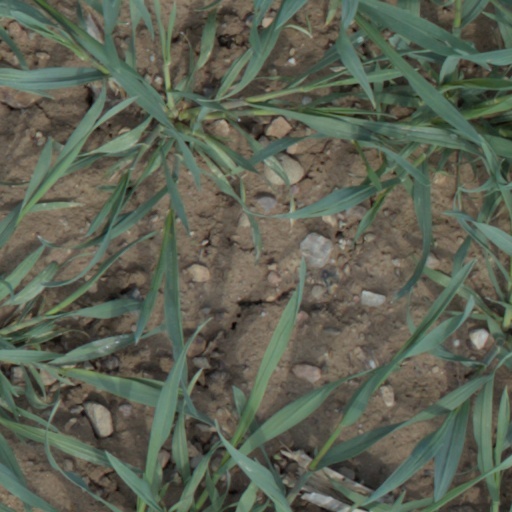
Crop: wheat